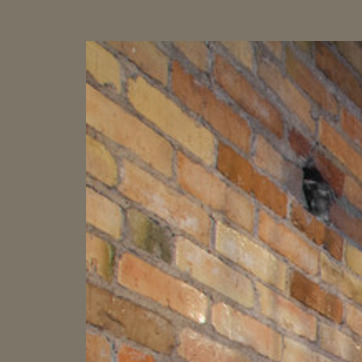
Material: brick